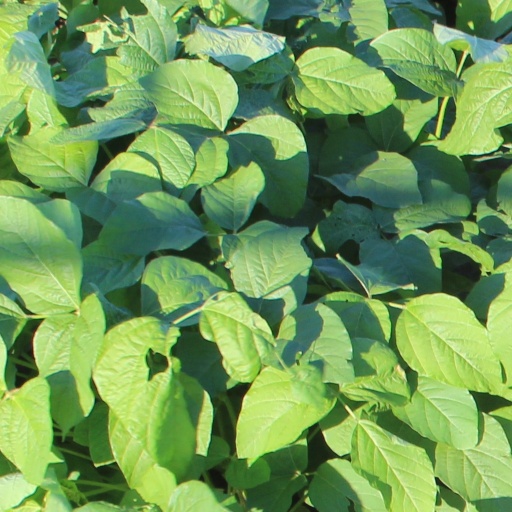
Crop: soybean